Taketora Ogata

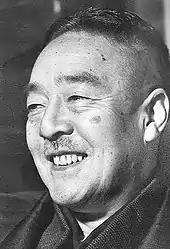
Taketora Ogata

He was born in Yamagata City, Yamagata Prefecture, in 1888 as the third son of Ogata Dōhei, the secretary of Yamagata Prefecture. At age 4, he went to Fukuoka city because his father became the secretary of Fukuoka Prefecture. He studied at Fukuoka Prefectural Shuyukan High School, where Seigō Nakano was his one-year senior. Of the same age was Daigorō Yasukawa. They later became influential friends. He graduated from Waseda University in 1911 and joined the Tokyo branch of the Osaka "Asahi Shimbun".